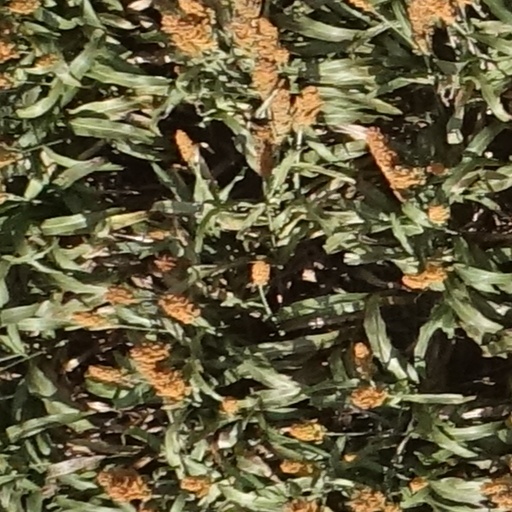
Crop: sorghum